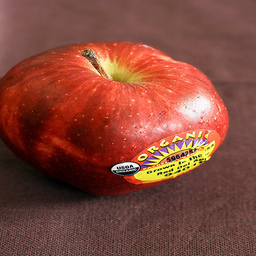
Label: Apple